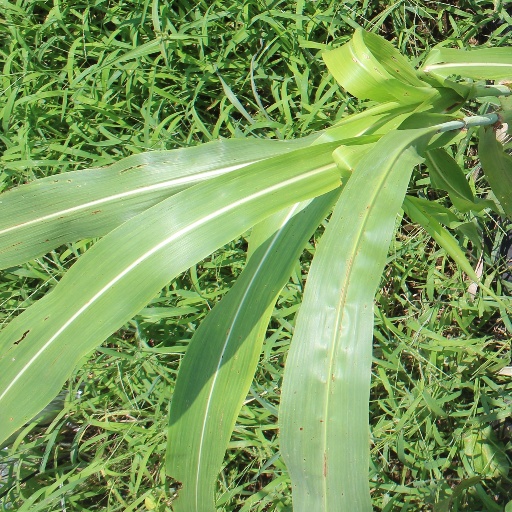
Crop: sorghum